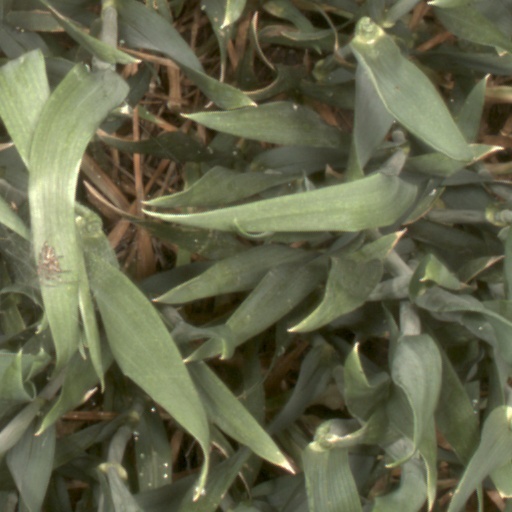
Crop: wheat